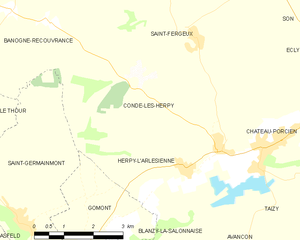
Carte des communes françaises: Condé-lès-Herpy